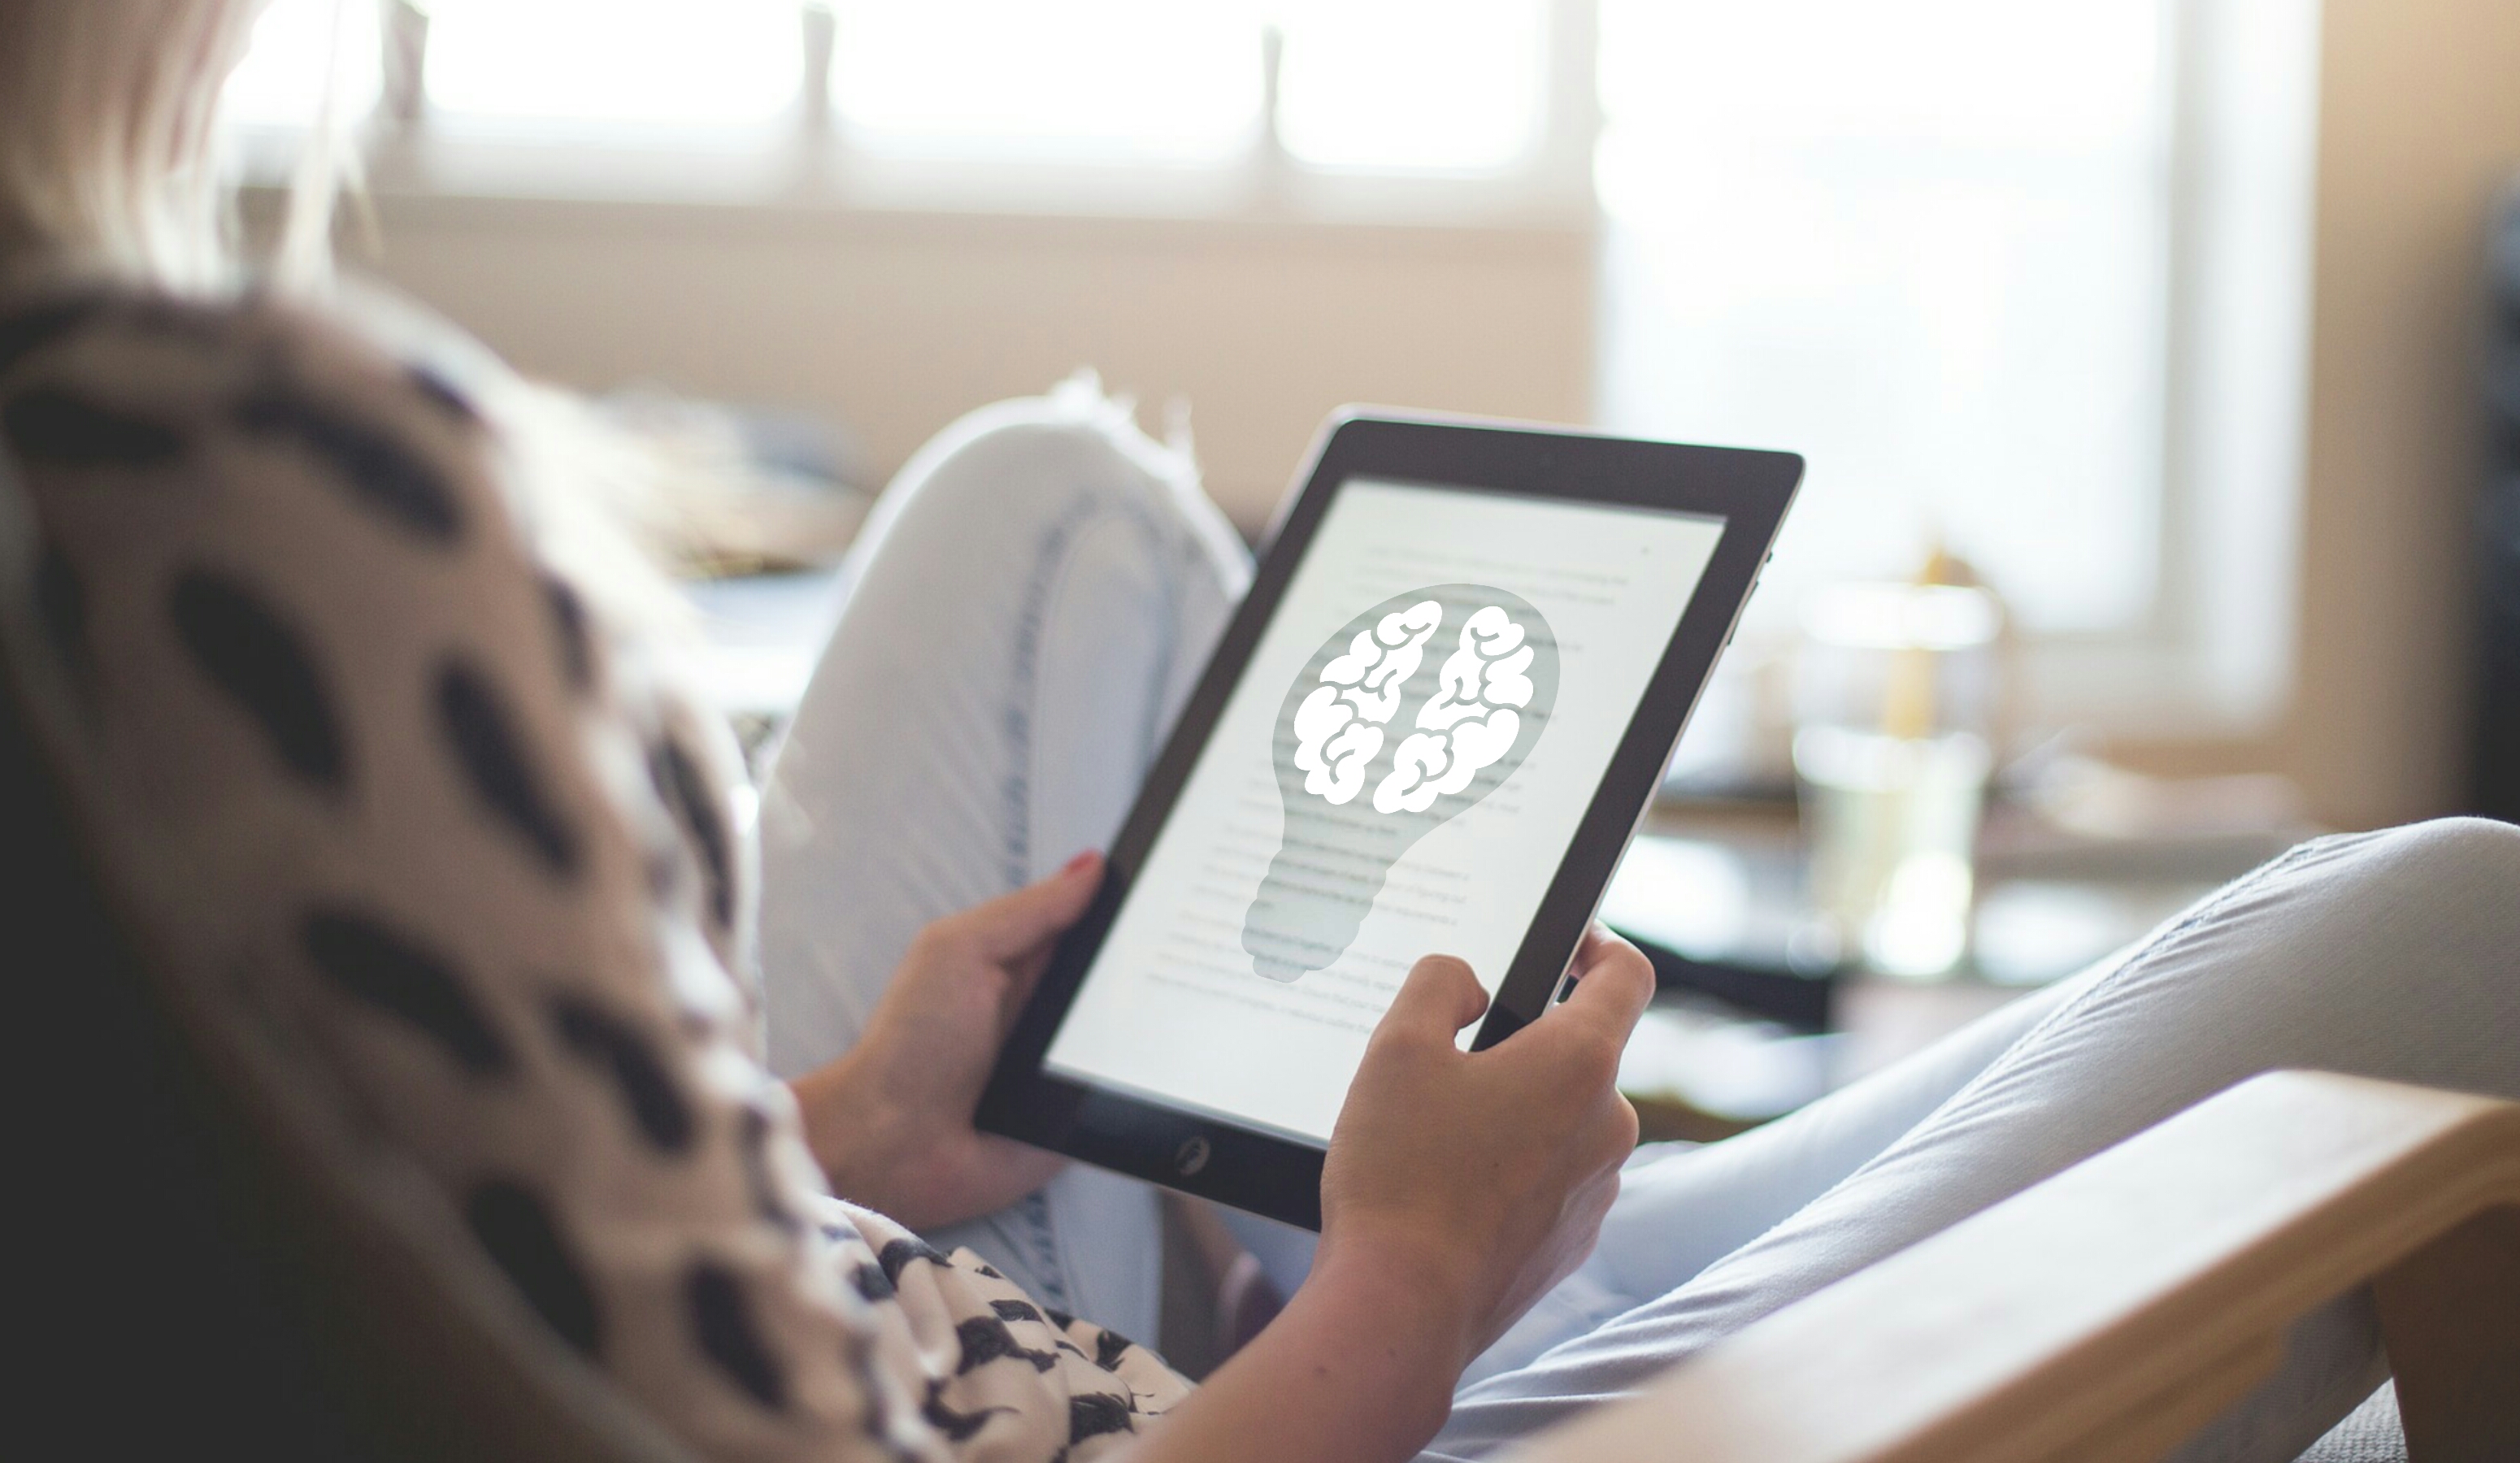
mindset, brain storming, tablet, woman, sofa, chair, idea, relaxing, technology, ecommerce, digital, digital tablet, computer, device, black, white, desk, cup, magazine, magazines, furniture, product